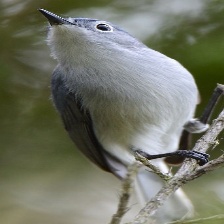
Species: BLUE GRAY GNATCATCHER
Scientific name: POLIOPTILA CAERULEA